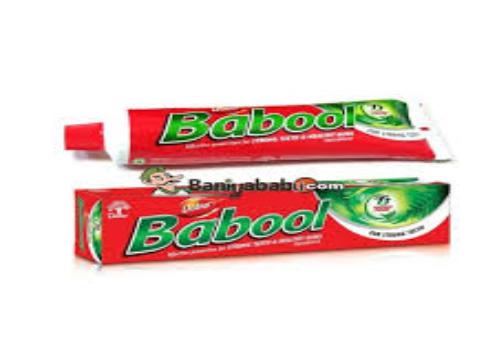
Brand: babool
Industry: Necessities